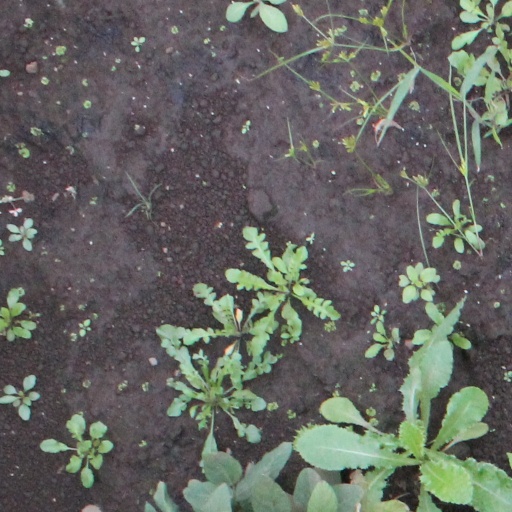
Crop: soybean